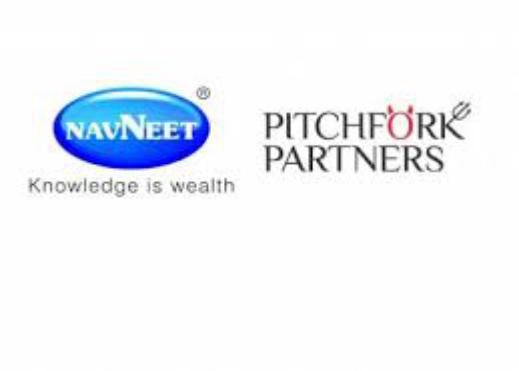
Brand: navneet
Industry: Necessities